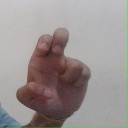
अक्षर: अ